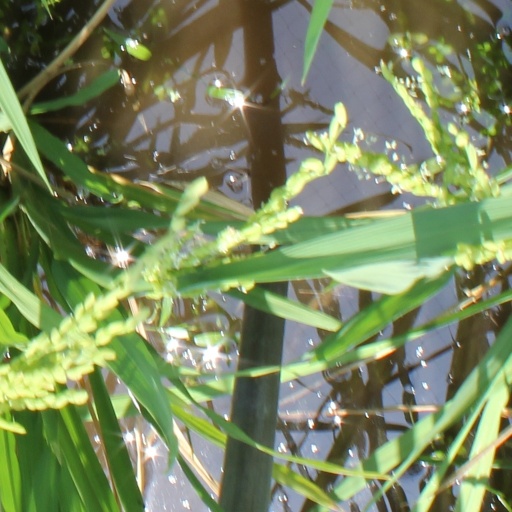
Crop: rice